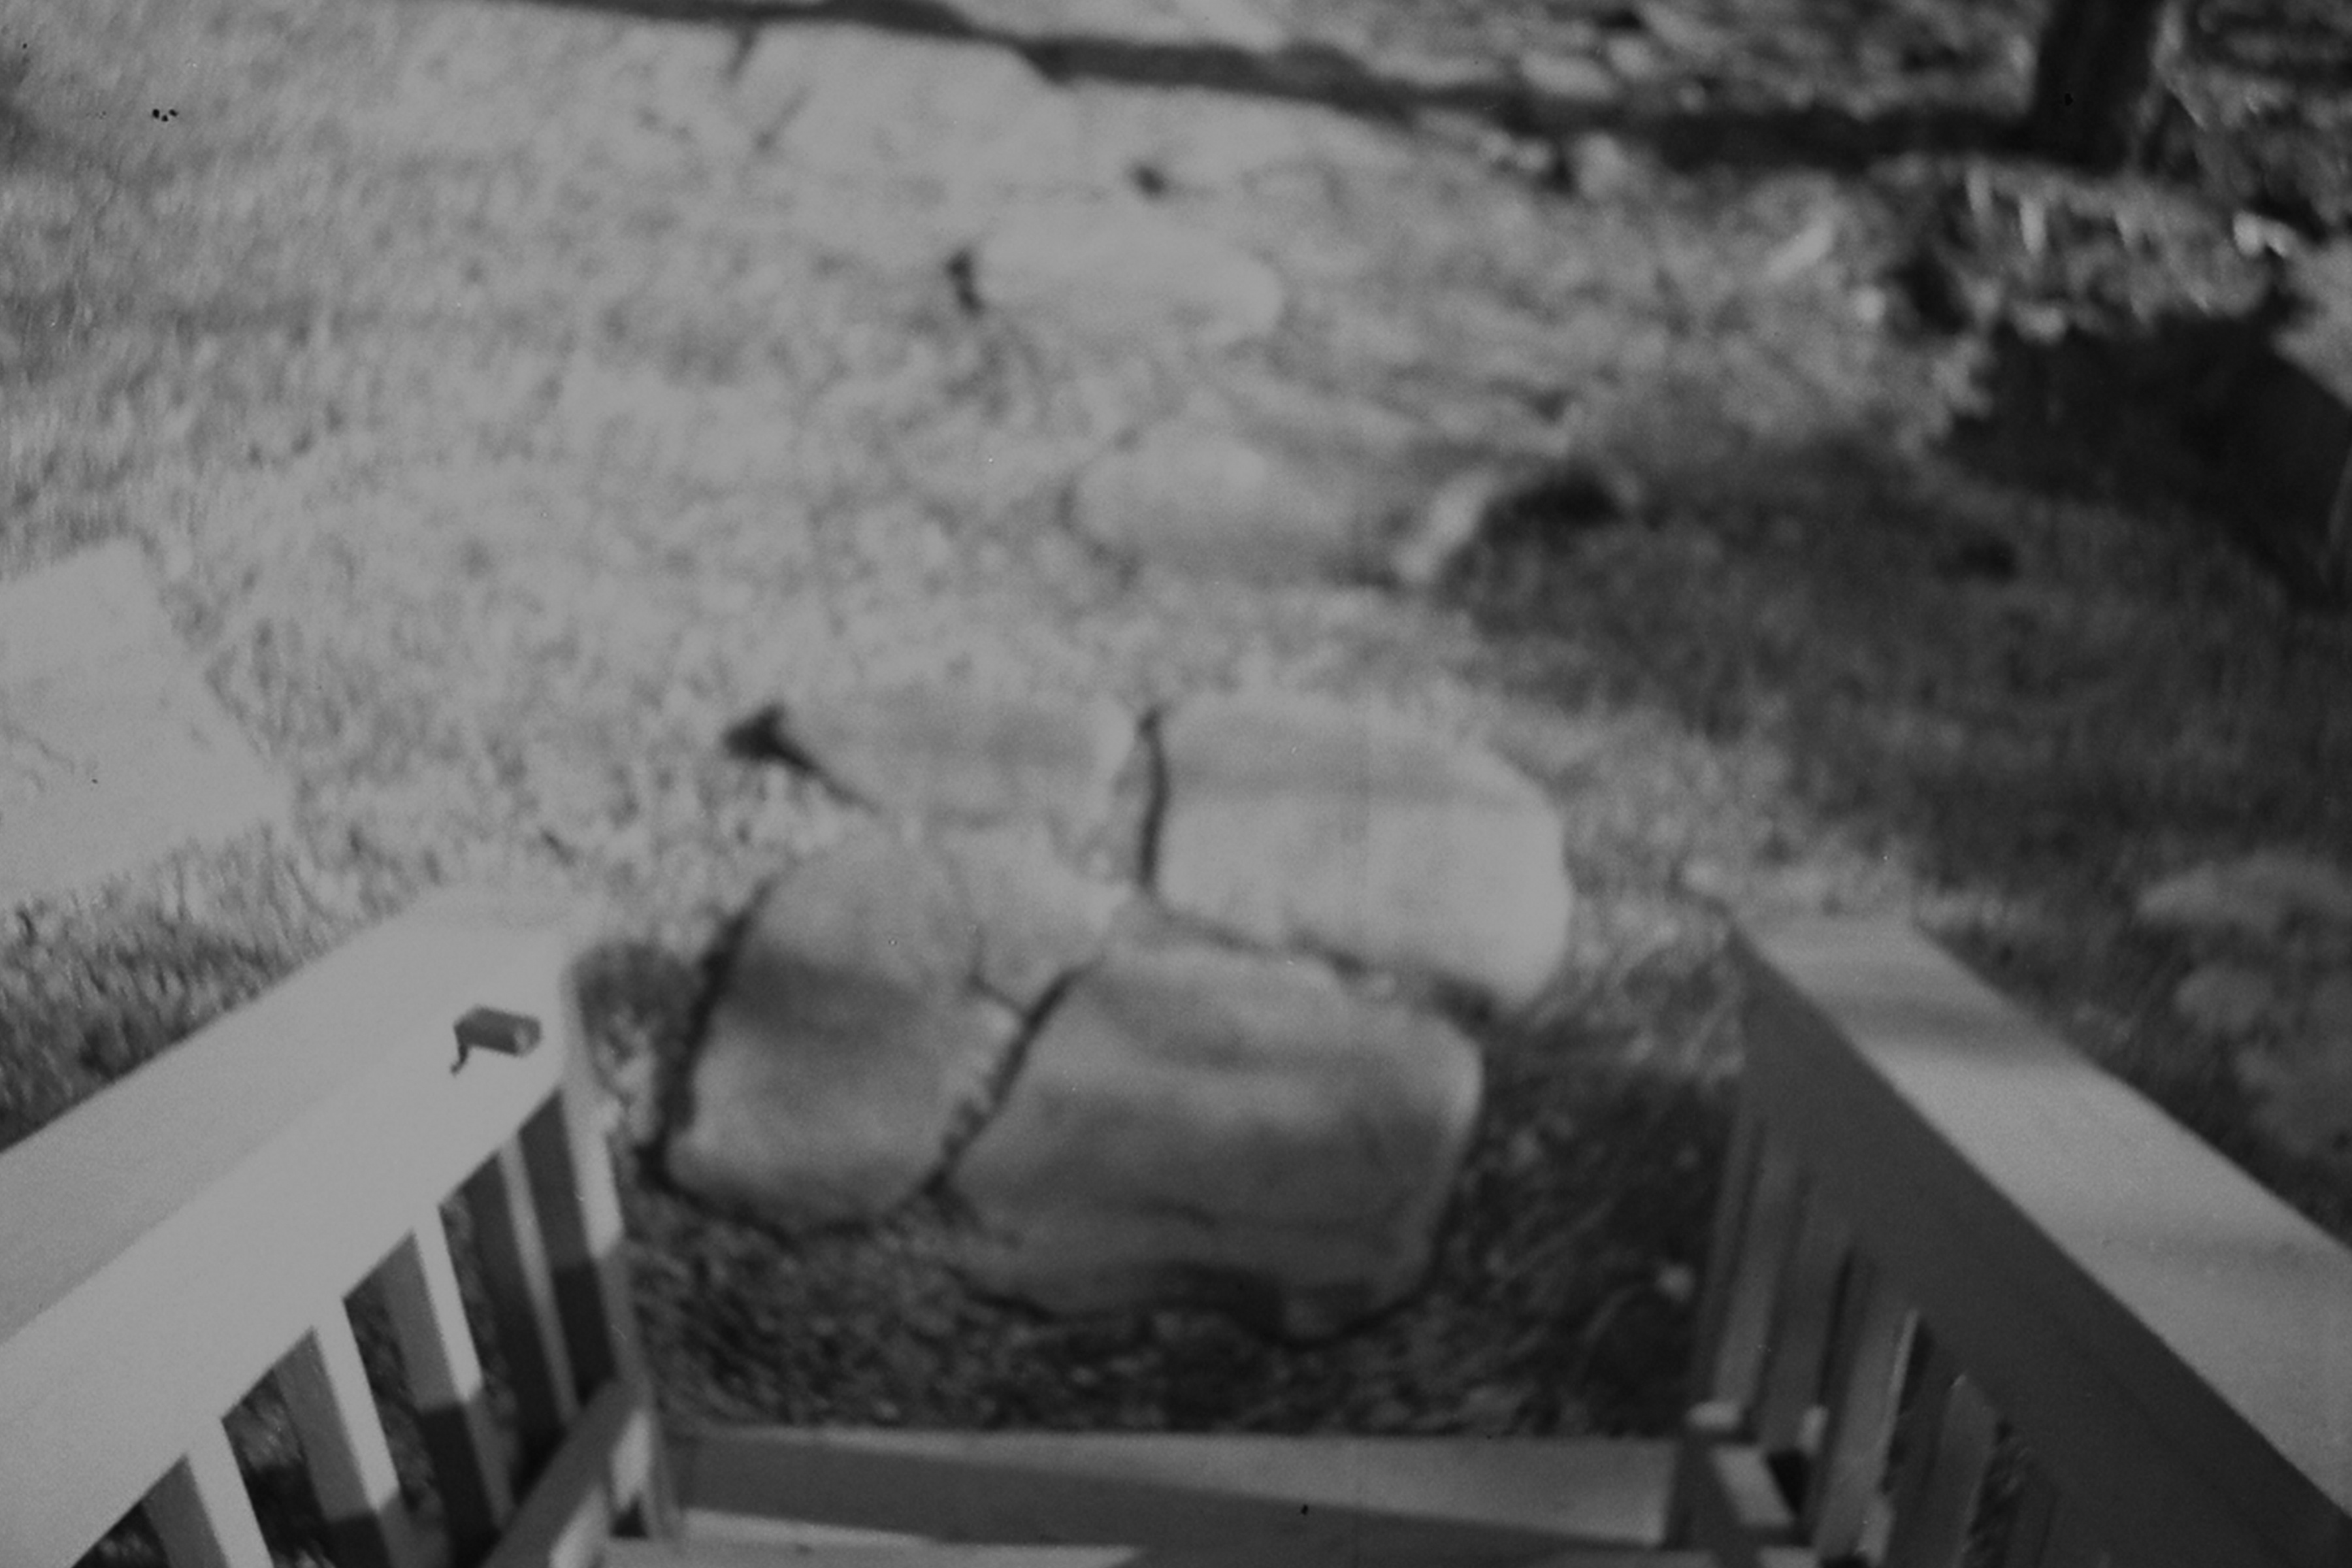
snow, black and white, film, monochrome, kodakpony, monochrome photography, geological phenomenon